Iron Man in other media

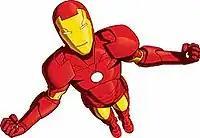
Iron Man in "".

Iron Man appears as one of the main protagonists in "The Marvel Super Heroes", voiced by John Vernon.